Makhaira rossica

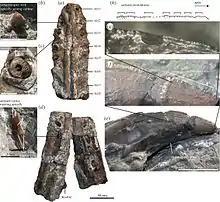
Teeth and mandible of "Makhaira rossica".

"Makhaira rossica" was first described in 2015, based on fossil remains recovered near the Volga River in the Ulyanovsk Oblast, in Russia. This reptile was evidently a representative of the pliosaurids, a group of plesiosaurs characterized by their short neck and large head. Unlike most other Cretaceous pliosaurids, "Makhaira" was not large; it seems to be close to the origin of the clade known as Brachaucheniinae, which includes "Brachauchenius" and "Megacephalosaurus", which lived a few million years later and reached larger sizes.